Central School (Laurinburg, North Carolina)

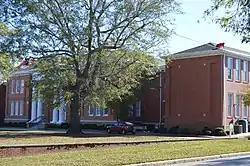
Front of the school, with a flanking wing at right

The Central School, also known as Laurinburg Graded School, is a historic school building located at Laurinburg, Scotland County, North Carolina. The original section was designed by architect Oliver Duke Wheeler and built in 1909–1910. It is a two-story, brick building in Neoclassical style. The main entrance features a prominent central portico with four Doric order columns. Two-story flanking wings were added in 1939, and additions to the wings were made in 1948 and 1949 and designed by Leslie Boney. The school closed in 2000.